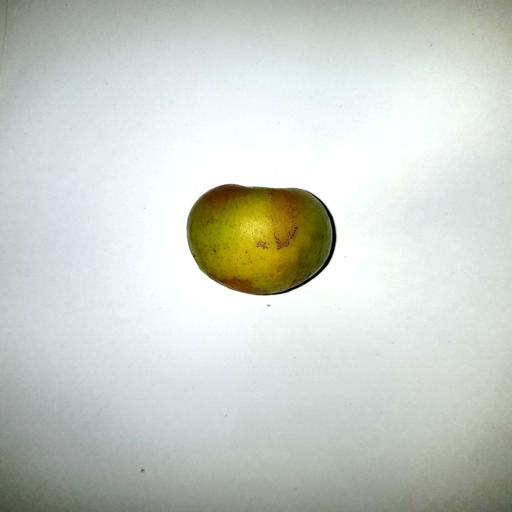
Label: bruised